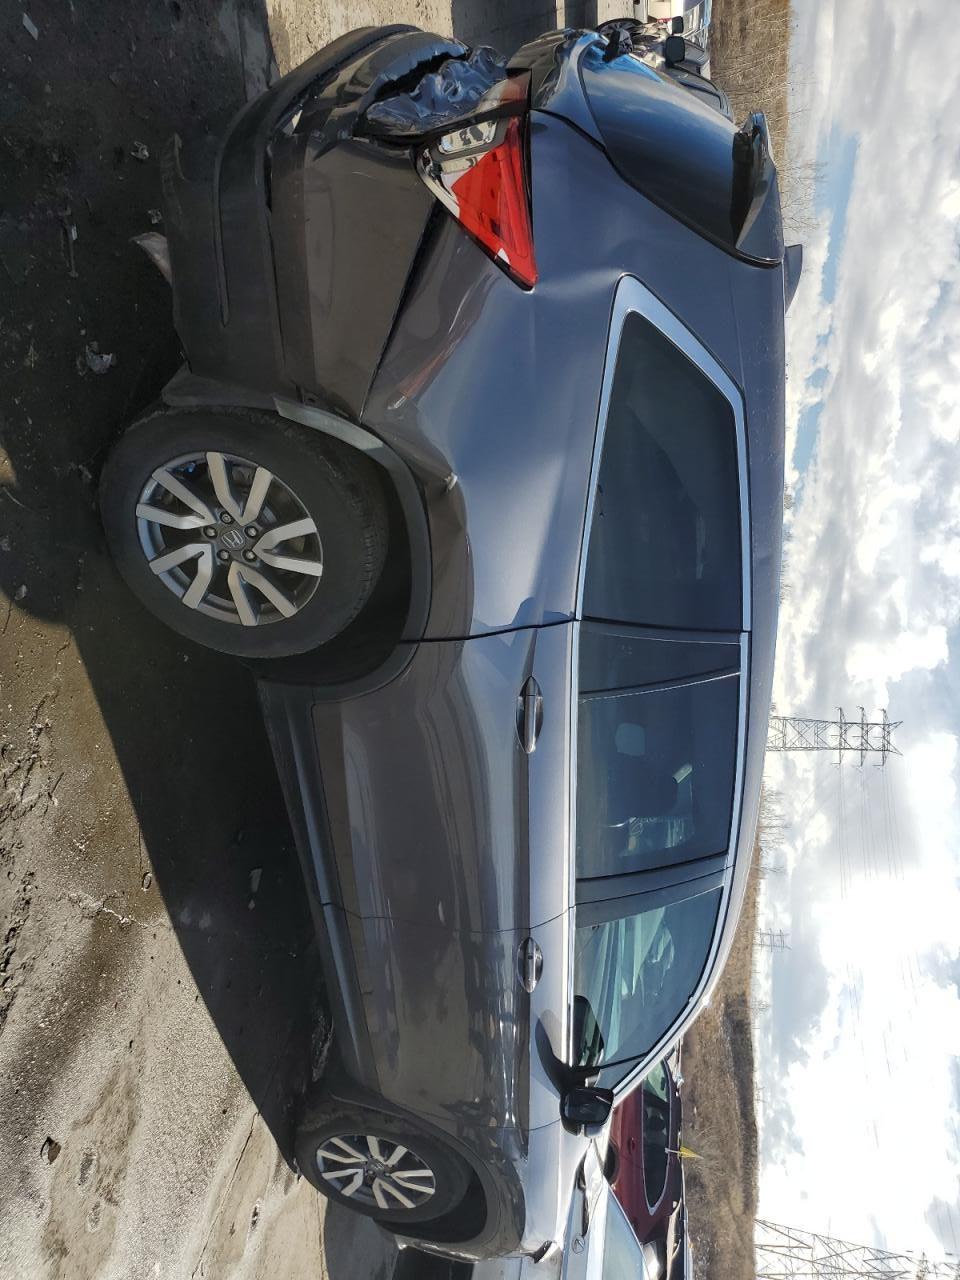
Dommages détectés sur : aile arrière droite, malle, feu arrière droit, plaque d'immatriculation arrière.
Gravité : majeur